Široka Set

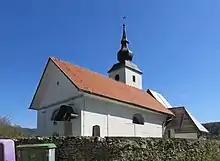
Saint Margaret's Church

The local church is dedicated to Saint Margaret and belongs to the Parish of Vače. It was originally a Gothic church that was restyled in the Baroque in the 18th century.